Little Big Shots

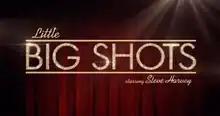
Logo used from 2016 to 2018

The series premiered as a "preview" after "The Voice" with more than 12 million viewers, it then premiered in its regular Sunday at 8:00 PM timeslot on March 13, 2016 and it proved to be a hit for NBC with more than 15 million viewers.